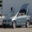
Label: automobile